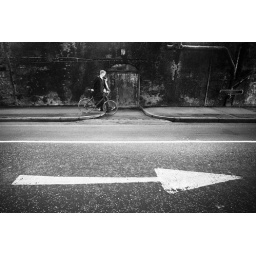
Bermondsey Street, London SE1 - a subterranean road running under London Bridge railway station.